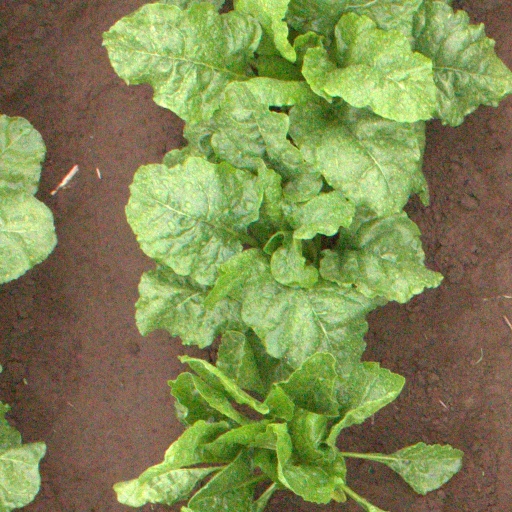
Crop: sugar beet